Attap dwelling

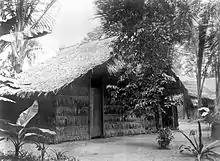
A house with attap roof and walls. Image: Tropenmuseum.

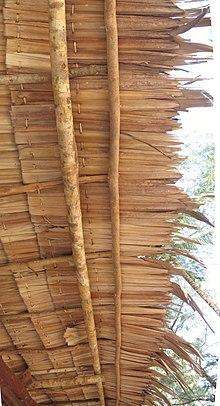
Detail of attap roof thatching

An attap dwelling is traditional housing found in the kampongs of Brunei, Indonesia, Malaysia and Singapore. Named after the attap palm, which provides the wattle for the walls, and the leaves with which their roofs are thatched, these dwellings can range from huts to substantial houses. Until the nineteenth century even significant public buildings such as temples were built in this manner. The attap dwelling was used as the inspiration for the natural cross ventilation system for Newton Suites, by WOHA Architects, Singapore.